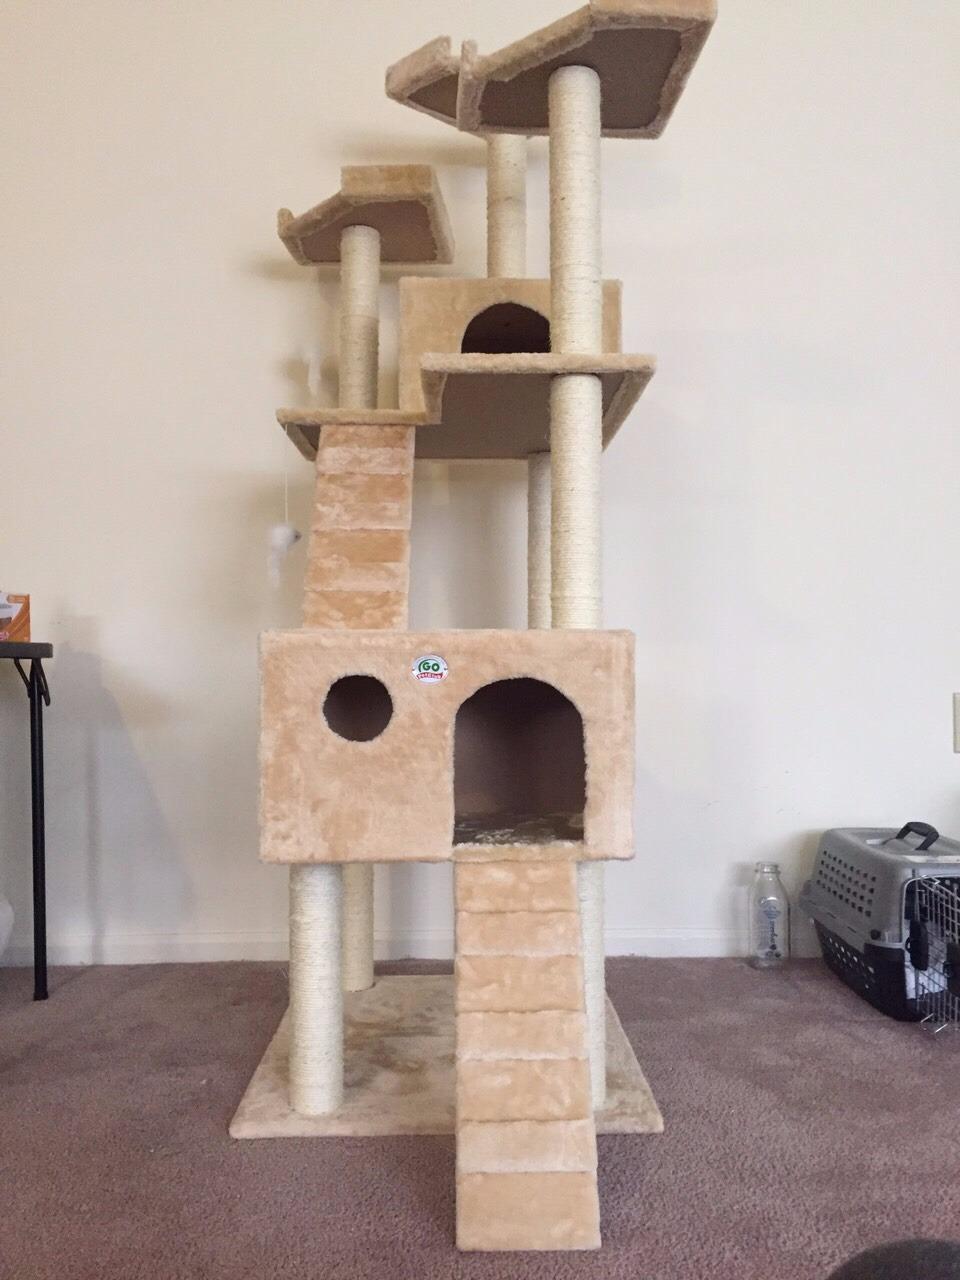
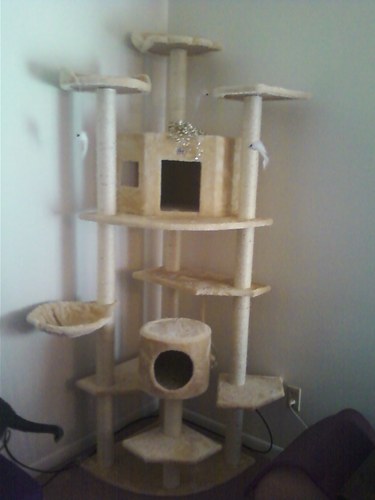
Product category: items_cat tree
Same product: no